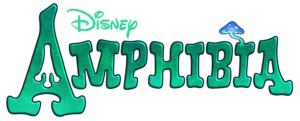
Amphibia est une série d'animation américaine produite par Disney Television Animation et créé par Matt Braly. Elle est diffusée depuis le 17 juin 2019 sur Disney Channel. Le premier épisode a été mis en ligne sur DisneyNow et YouTube le 14 juin 2019. En France, la série est diffusée depuis le 21 octobre 2019 sur Disney Channel et enfin du 23 mars 2020 au 30 avril 2020 sur Disney XD.